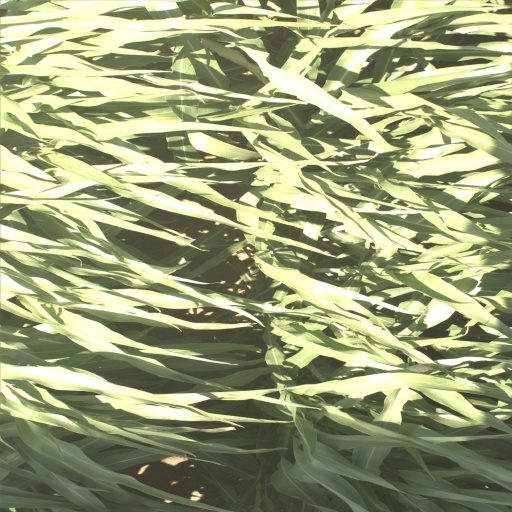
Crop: sorghum